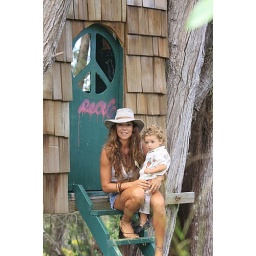
Daniela in the tree house with Daniel